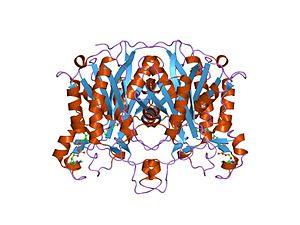
Une cétosynthase est un domaine enzymatique des polycétide synthases possédant un groupe thiol réactif sur un résidu de cystéine. Les polycétide synthases I et II possèdent un domaine à ACP et un domaine cétosynthase qui collaborent pour catalyser l'allongement des chaînes de polycétides.